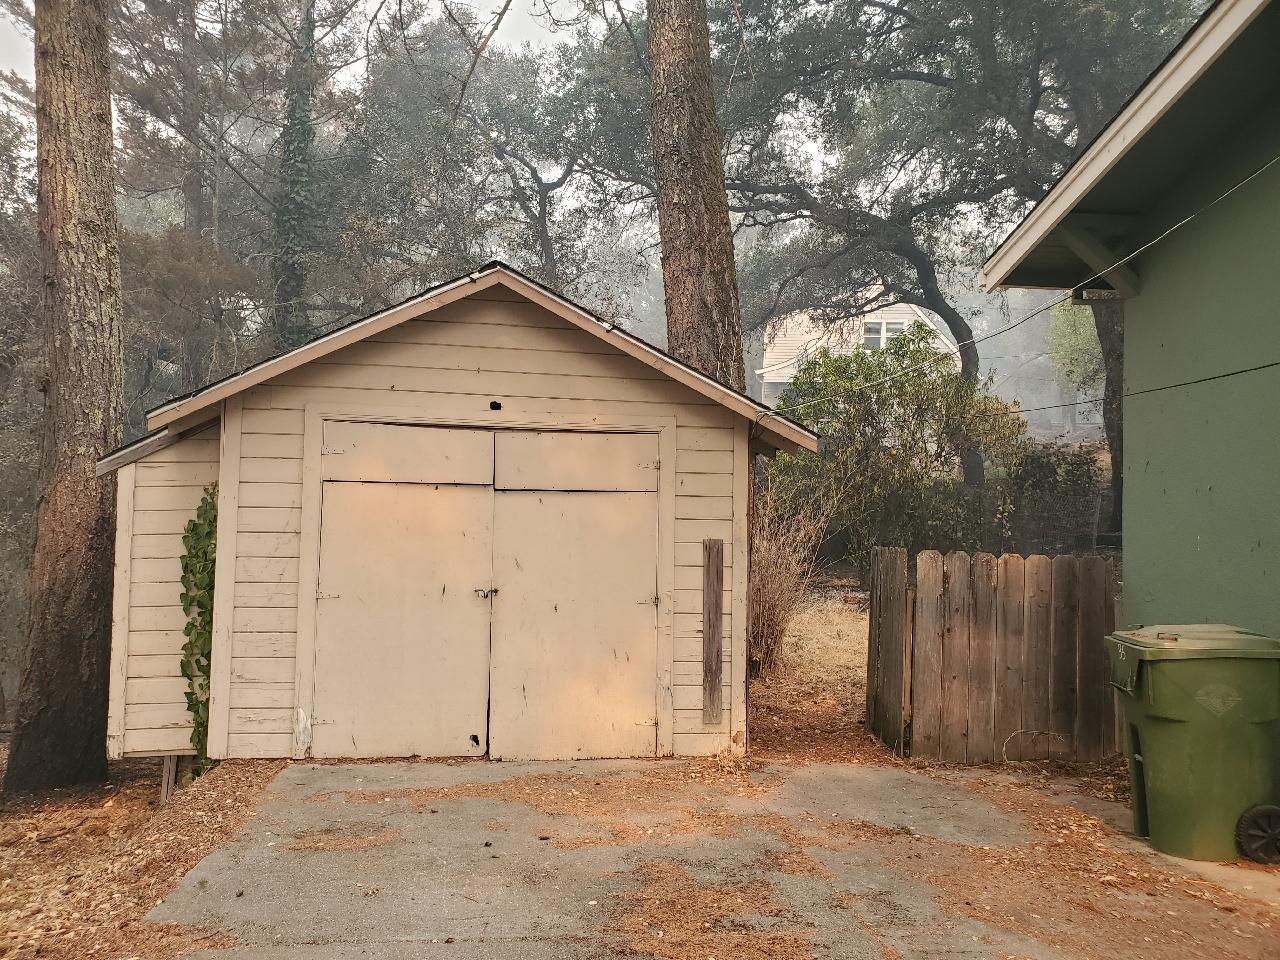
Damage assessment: no_damage